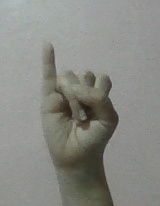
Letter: meem